Augustinian Monastery, Freiburg

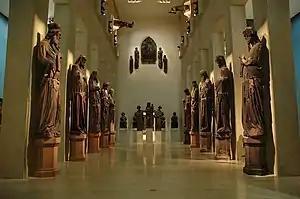
The Sculpture Hall with the prophets from the cathedral

When first built, the Augustinian monastery belonged to the German Ecclesiastical province. After the division of the province in 1299 it became part of a new province, The Rhenic Swabian Province, which included part of Switzerland, Swabia, Alsace, and the Rhineland up to the city of Mainz. In 1781 it changed hands again, when the Austrian government ordered four monasteries in Further Austria to form their own province (Further Austrian Province). The government forbade contact with the Superior General of the Augustinians when the former Prior of Konstanz was appointed as the Director (1782).He was appointed later on appointed as the Provincial Superior (1789). Since the city of Freiburg considered the monasteries of the mendicant orders as "their" own, because the members of the monastic orders originated from Freiburg, the monasteries were dependent on the city as well.